Bared to You

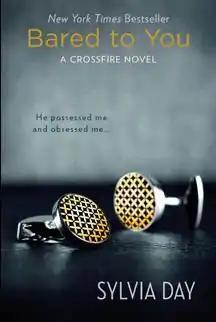
Cover artwork for the first edition of the Berkley Books version of "Bared to You"

Bared to You is a 2012 "New York Times" bestselling erotic new adult romance novel by writer Sylvia Day, focusing on the complicated relationship between two twentysomething protagonists with equally abusive pasts. The novel was initially self-published on April 3, 2012, by Day, with Berkley Books re-publishing the book on June 12, 2012, with an initial print run of 500,000 copies. Day has stated that "Bared to You" will be the first novel in her "Crossfire" series, with the follow-up novel, "Reflected in You", published in October 2012. The Crossfire series sold five million English-language copies in 2012 and international rights were licensed in thirty-eight territories as of January 2013.